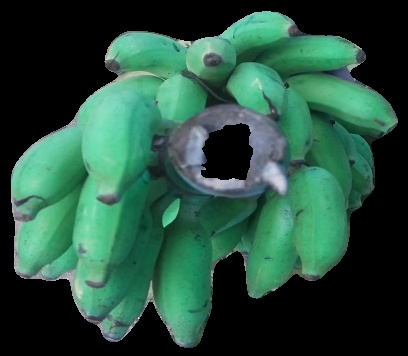
Variety: elakki-bale
Grade: grade3